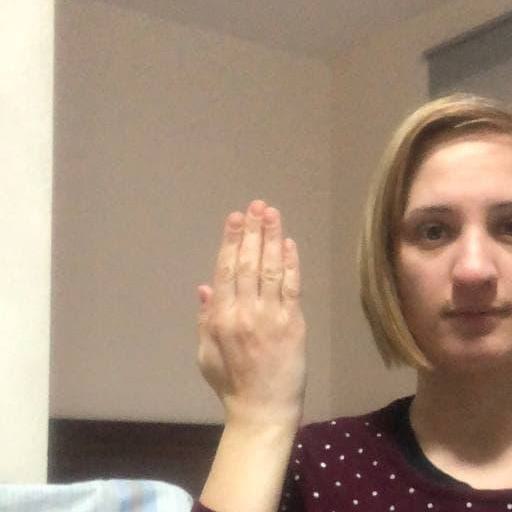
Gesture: stop_inverted